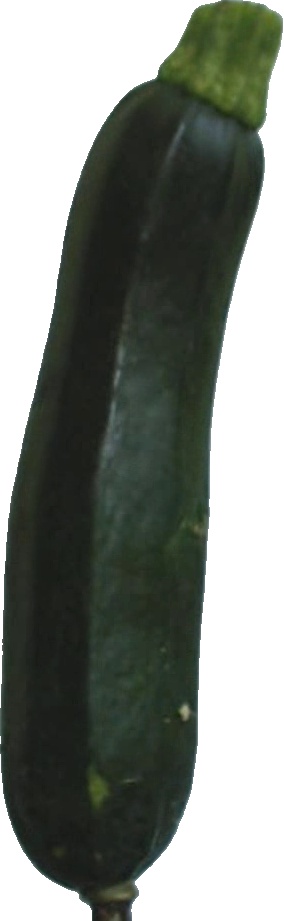
Label: zucchini_dark_1